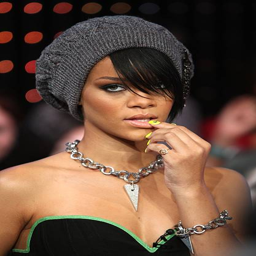
musical artist appears onstage during music video tv program .